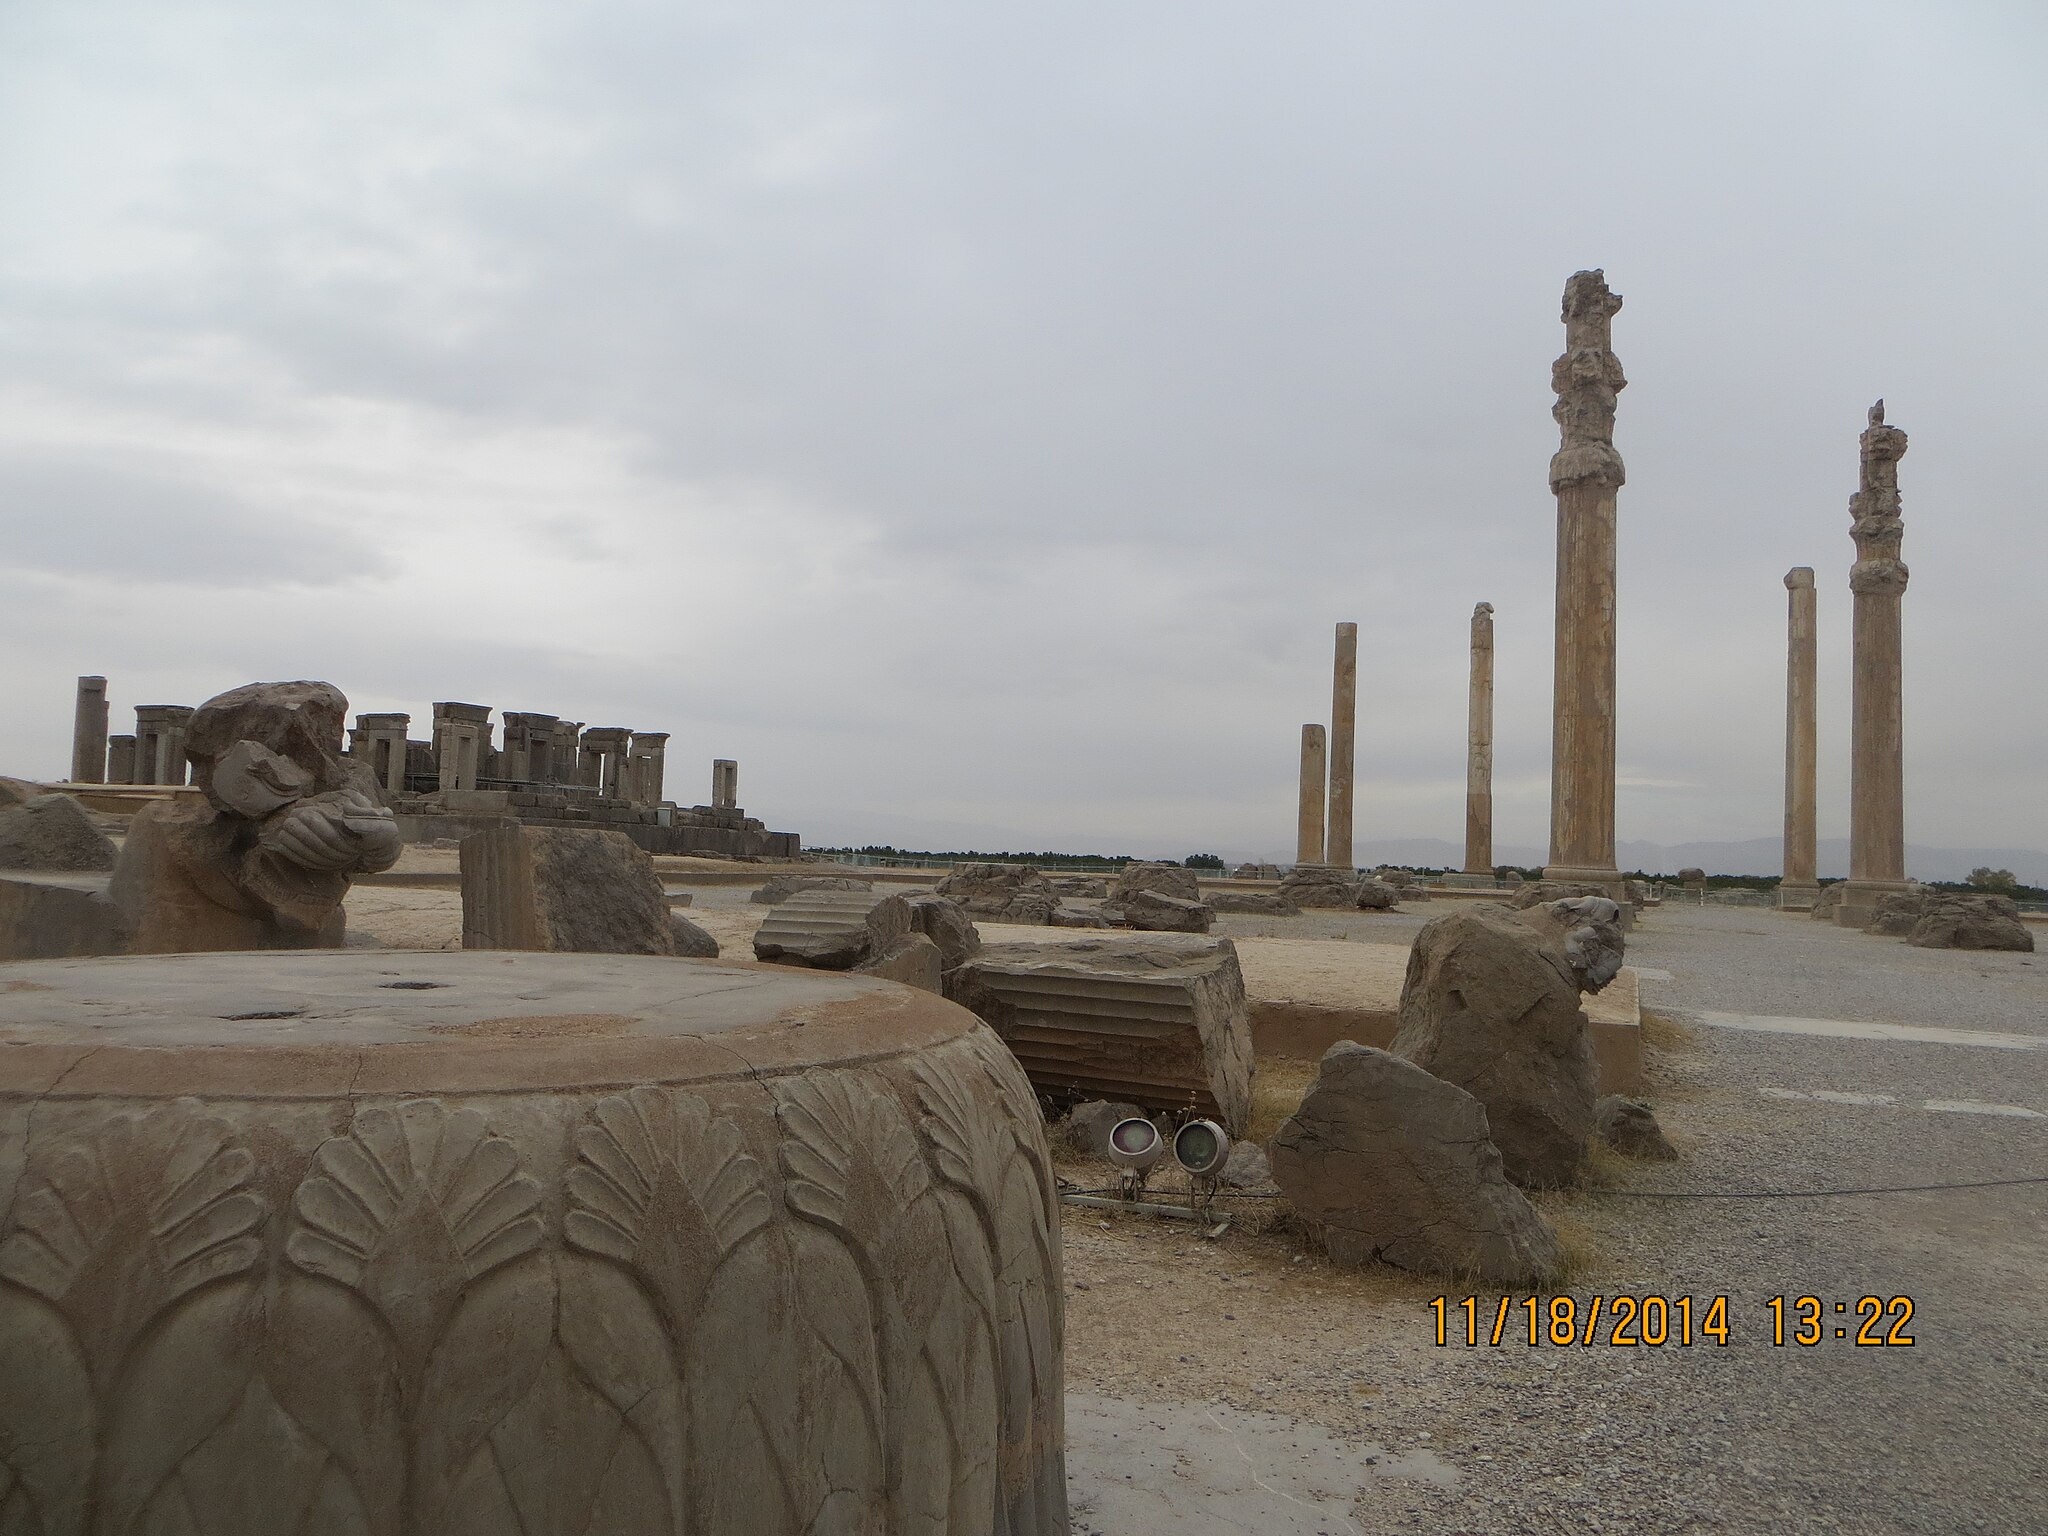
Title: تخت جمشید (1)
Description: درس بیان معماری
Date: 2014-11-18 13:22:58
Categories: Apadana of Persepolis, Self-published work, 2014 in Persepolis, General views of Persepolis